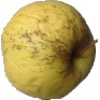
Label: golden_apple